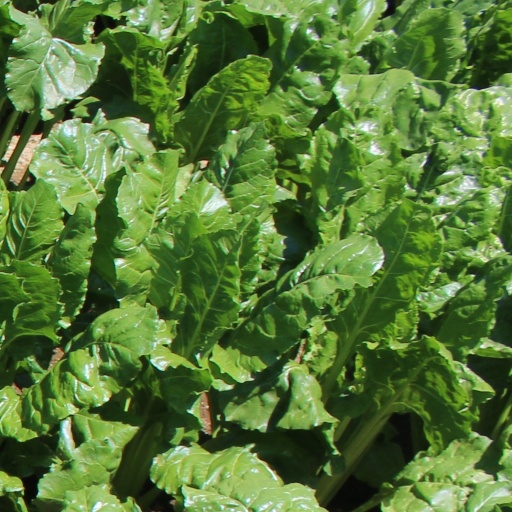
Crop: sugar beet